3 May Constitution Day

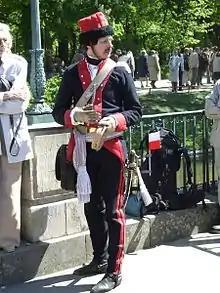
Polish cavalryman in traditional dress uniform during the celebrations of 3 May 2007

3 May was first declared a holiday on 5 May 1791, and celebrated a year later, on 3 May 1792. Banned during the partitions of Poland, it was celebrated in the Duchy of Warsaw in 1807, and unofficially in Congress Poland by various pro-independence activists, more openly during the times of insurrections, such as the November Uprising. It was again made an official Polish holiday in April 1919 under the Second Polish Republic—the first holiday officially introduced in the Second Polish Republic. The 3 May holiday was banned once more during World War II by the Nazi and Soviet occupiers. It was celebrated in the Polish cities in May 1945, although in a mostly spontaneous manner. The celebrations were officially canceled shortly before 3 May 1946, and took place later that day. This, along with competition with the communist-endorsed 1 May Labor Day celebrations, meant that the authorities of the Polish People's Republic disapproved of the Constitution Day and forbade celebrations thereof. In 1947 it was officially rebranded Democratic Party Day and removed from the list of national holidays in 1951. Until 1989, 3 May was a common day for anti-government and anti-communist protests. 3 May was restored as an official Polish holiday in April 1990, after the fall of communism. In 2007, 3 May was also declared a Lithuanian national holiday; the first joint celebration by the Polish Sejm and the Lithuanian Seimas took place on 3 May 2007.